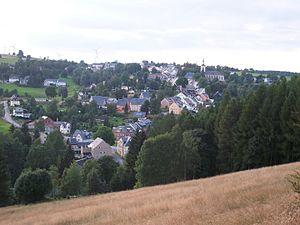
Jöhstadt est une ville de Saxe, située dans l'arrondissement des Monts-Métallifères, dans le district de Chemnitz.